Great Pyramid of Giza

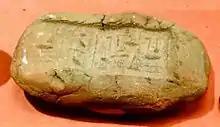
Clay seal bearing the name of the Great Pyramid which includes Khufu's cartouche, c. 664 BC c. 332 BC, Louvre museum

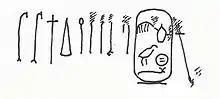
Khufu's cartouche found inscribed on a backing stone of the pyramid

Historically the Great Pyramid had been attributed to Khufu based on the words of authors of classical antiquity, first and foremost Herodotus and Diodorus Siculus. During the Middle Ages other people were credited with the construction of the pyramid as well, for example Joseph from the Book of Genesis, Nimrod, or the legendary king Saurid ibn Salhouk.